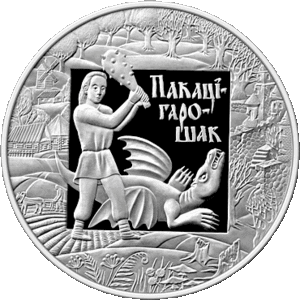
Kotyhorochko ou Pokotyhorochko est le héros de contes traditionnels ukrainiens ; des contes similaires existent dans tous les folklores slaves orientaux.